William Marshall (illustrator)

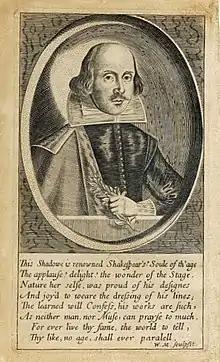
Marshall's image of Shakespeare for Benson's 1640 edition of his poems

William Marshall (fl. 1617–1649) was a seventeenth-century British engraver and illustrator, mostly known for his allegorical portrait of King Charles I of England as a Christian martyr, which was published as the frontispiece to the "Eikon Basilike".